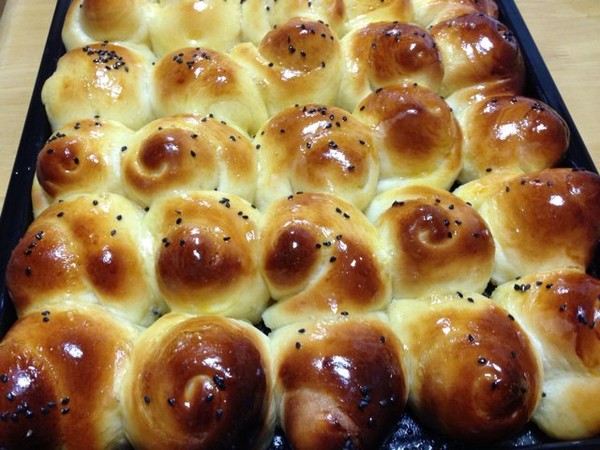
Label: trash